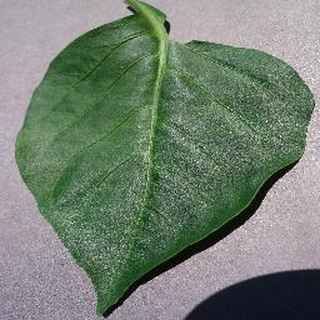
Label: healthy_bell_pepper